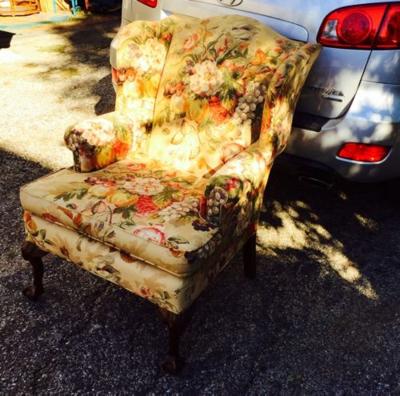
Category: chair